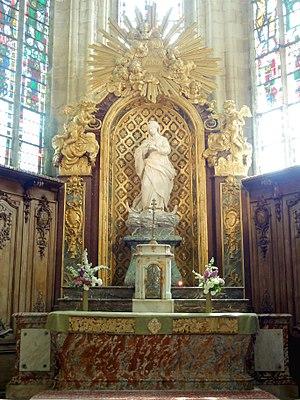
L'église Saint-Pierre-et-Saint-Paul est une église catholique paroissiale située à Baron, en France. Son clocher avec une flèche en pierre haute de 45 m date du XVᵉ siècle. L'église proprement dite a été édifiée entièrement au XVIᵉ siècle dans le style gothique flamboyant, et présente une rare homogénéité, encore plus à l'intérieur qu'à l'extérieur. La façade principale est celle du sud, et l'élément le plus soigné est le croisillon sud qui comporte le portail. Il n'y a pas de fenêtres hautes : les murs hauts de la nef et du chœur sont nus au-dessus des grandes arcades. L'intérieur est très sobre : il n'y a pas un seul chapiteau, et les moulures se concentrent sur les piles ondulées et les grandes arcades, mais les lignes claires et l'harmonie des proportions créent une impression d'élégance, soulignée par les boiseries du XVIIIᵉ siècle provenant de l'abbaye de Chaalis. L'église a été classée très tôt au titre des monuments historiques par liste de 1840, et se trouve ainsi parmi les treize tout premiers monuments historiques du département de l'Oise. Elle est aujourd'hui affiliée à la paroisse Notre-Dame-de-la-Visitation du Haudouin.